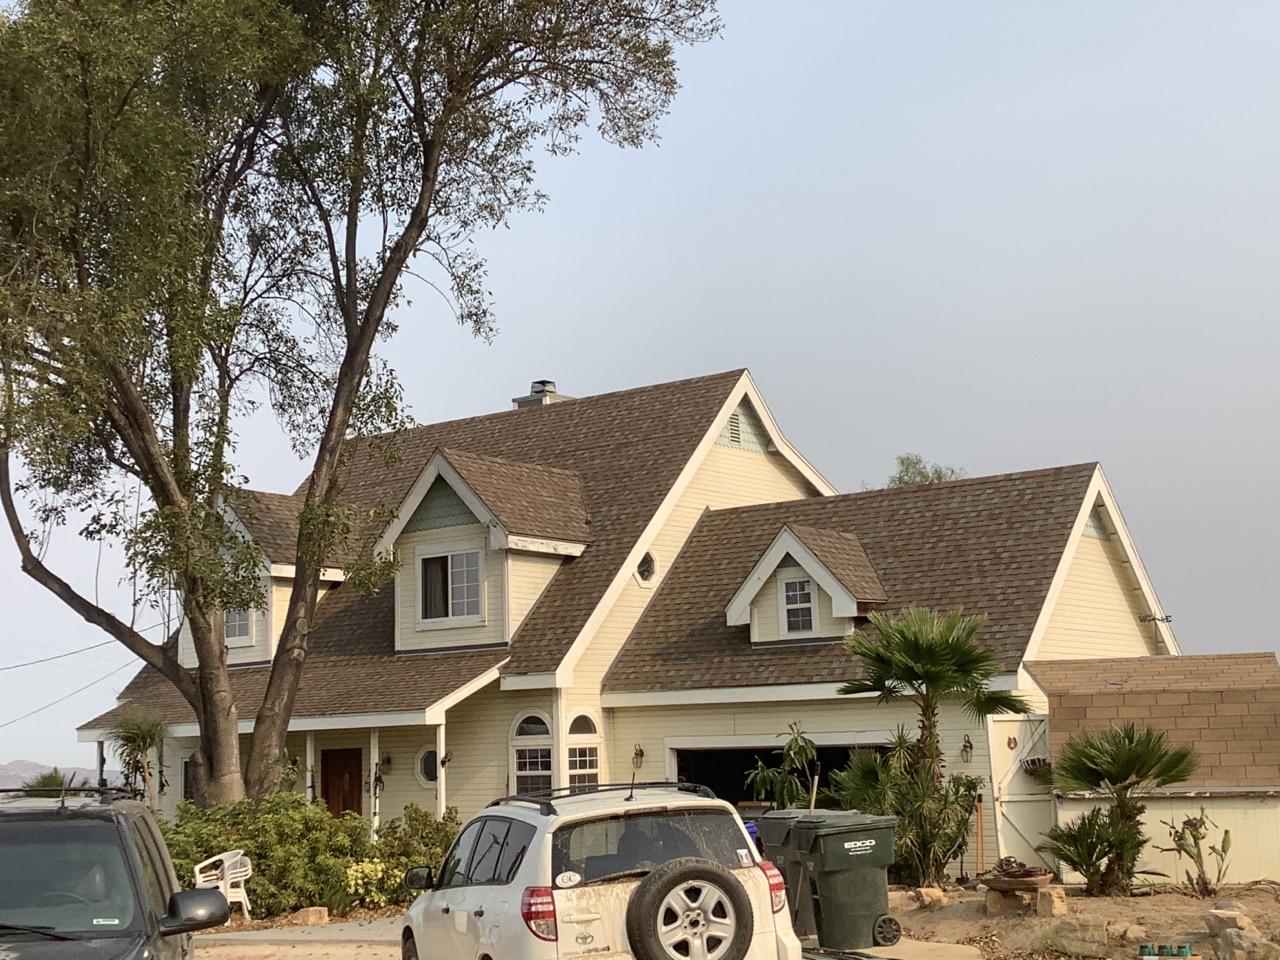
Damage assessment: no_damage